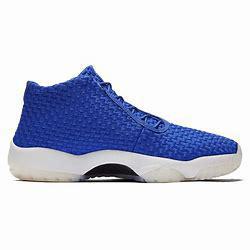
Brand: Jordan
Model: Future